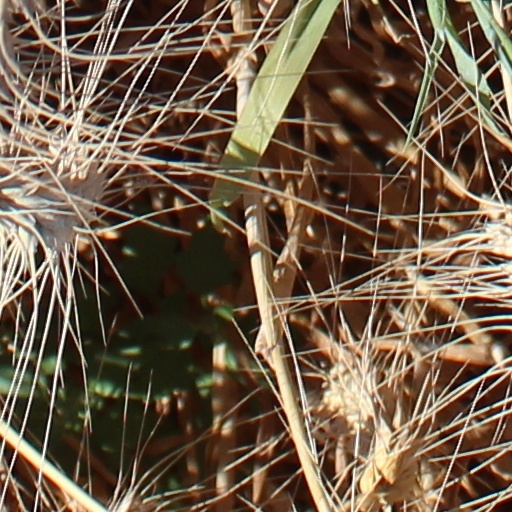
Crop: wheat